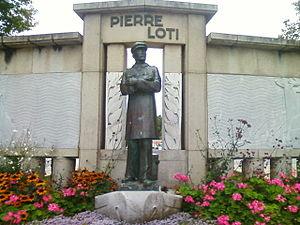
Monument Pierre Loti 02 (Rochefort (17))
Rochefort, appelée aussi Rochefort-sur-Mer, est une commune du Sud-Ouest de la France située dans le département de la Charente-Maritime. Ses habitants sont appelés les Rochefortais et les Rochefortaises.